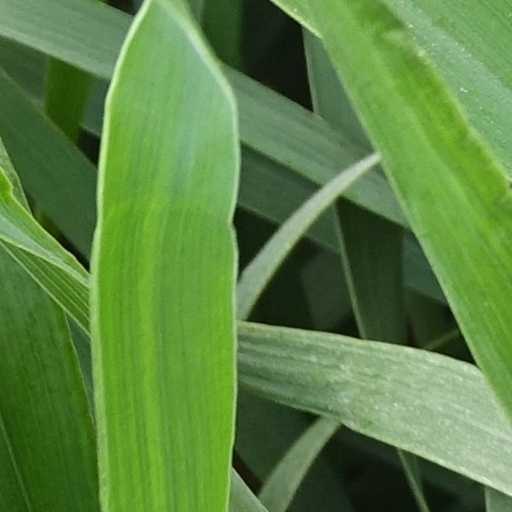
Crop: wheat